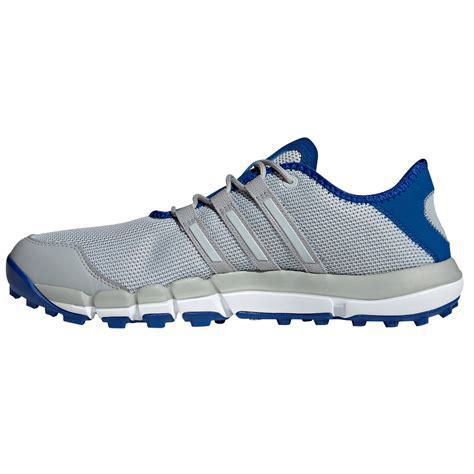
Brand: adidas
Model: Climacool